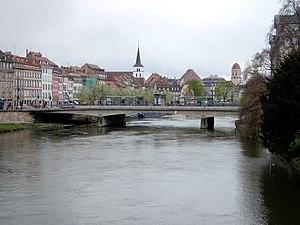
L'Ill à Strasbourg, avec les églises Saint-Guillaume (blanche) et Sainte-Madeleine (rose).
Cette liste non exhaustive recense les rivières de France, par ordre alphabétique. Elle ne recense pas les fleuves, qui font l'objet d'une liste séparée, ni les ruisseaux.
L'Ill est une rivière française qui baigne la plaine d'Alsace. Important affluent gauche du Rhin et principale rivière d'Alsace, elle prend sa source dans les contreforts nordiques du Jura et coule dans les départements du Haut-Rhin et du Bas-Rhin, dans la région Grand Est.